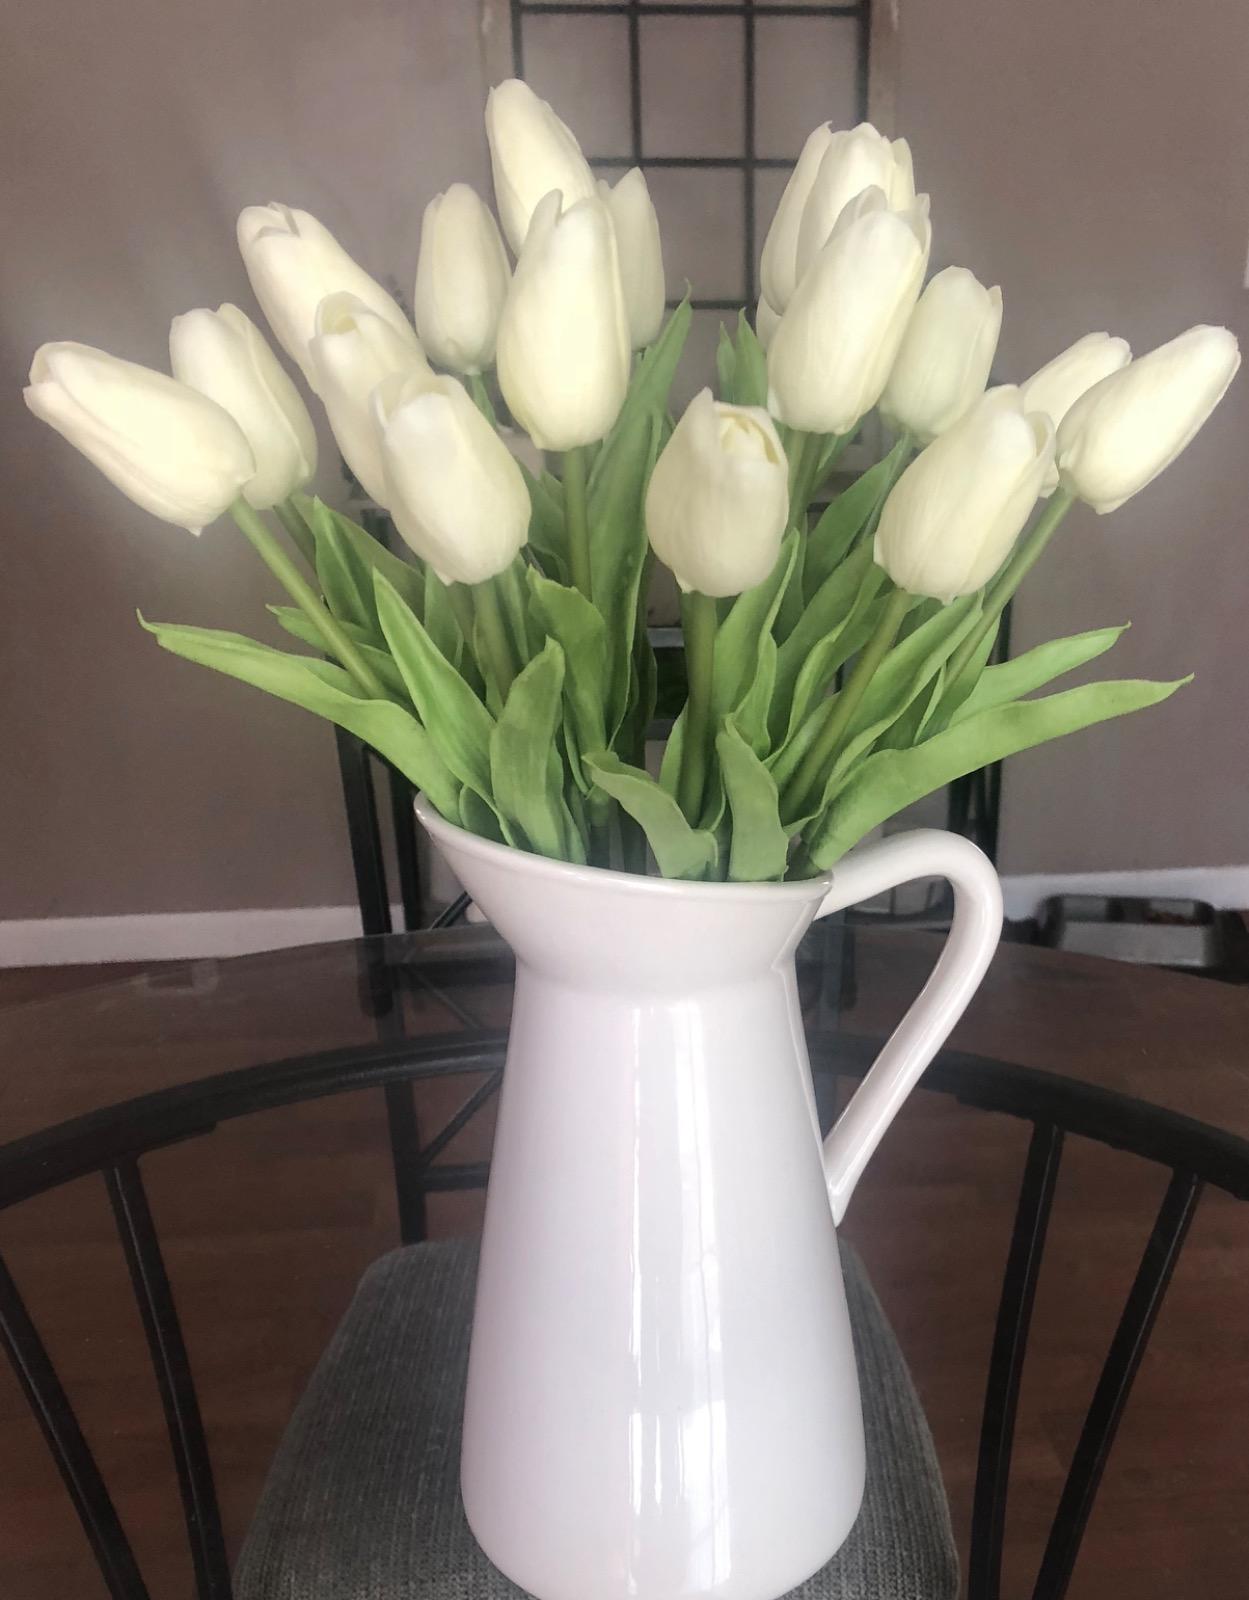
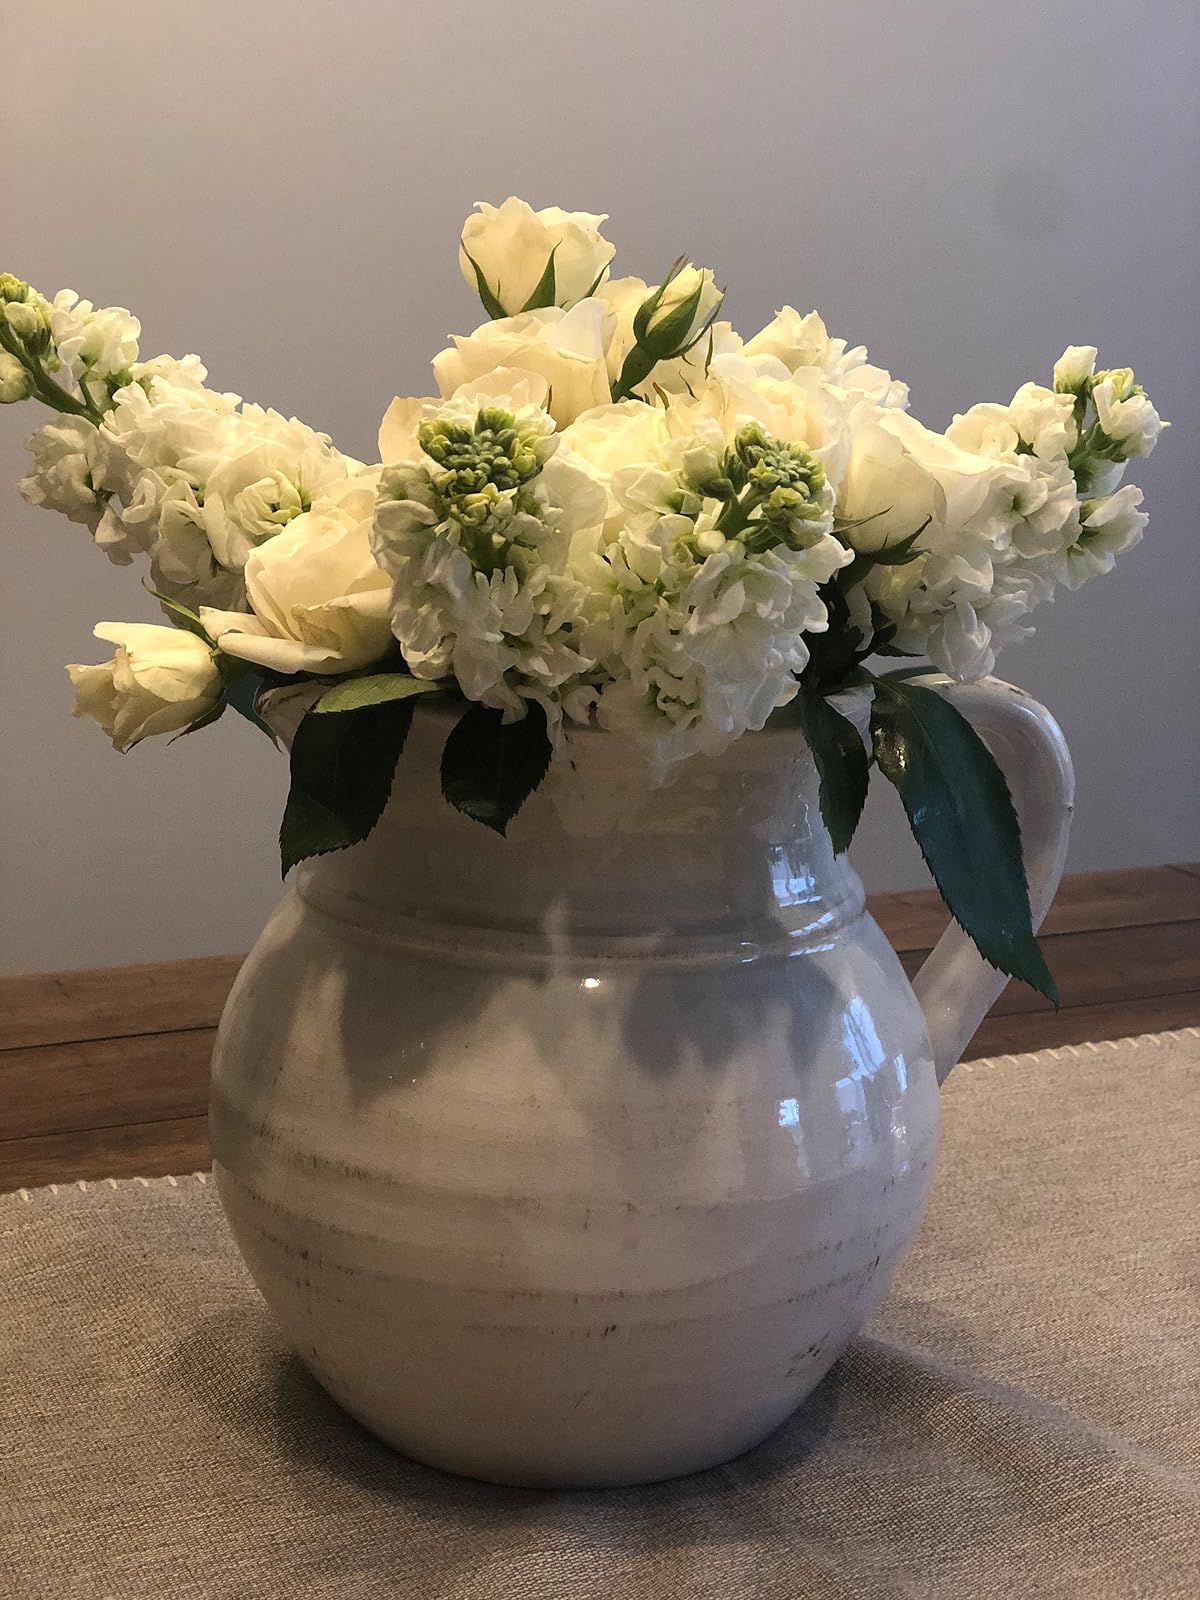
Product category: vase
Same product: no